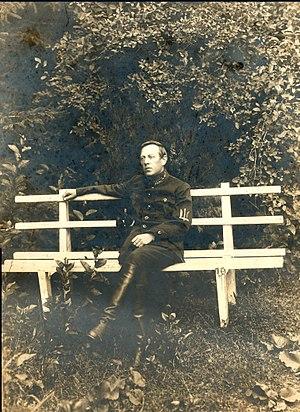
Les pogroms antisémites en Russie sont des actions de masse violentes envers les Juifs, en tant que minorité nationale et religieuse, qui se déroulèrent dans l'Empire russe jusqu'en 1917, puis en Biélorussie et en Ukraine, en 1919, lors des interventions étrangères et de la guerre menée par les armées blanches contre la Russie révolutionnaire. Les pogroms sont une des manifestations typiques de l’antisémitisme.
Symon Petlioura est un homme d'État et journaliste ukrainien né à Poltava le 22 mai 1879 et mort assassiné à Paris le 25 mai 1926. Il fut l'un des personnages les plus importants du mouvement national, le Commandant suprême de l'Armée et le troisième président de la République populaire ukrainienne.